English Electric Canberra

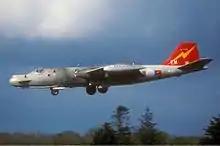
Canberra T17A

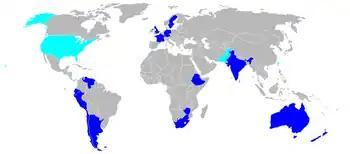
Canberra (dark blue) and B-57 (light blue) operators

A number of Canberras were used by English Electric for development work and trials on new equipment. It was also used by government establishments such as the Royal Aircraft Establishment and the Royal Radar Establishment. The Canberra proved to be a useful platform for such work and was used by a number of British tests and trials establishments. A number of engine manufacturers were also lent Canberras as engine test beds: Armstrong Siddeley for the Sapphire, Bristol Siddeley for the Olympus, de Havilland Engine Company for the Gyron Junior turbojet, and Rolls-Royce Limited for the Avon. Ferranti used four different Canberra B.2s for avionics development work.